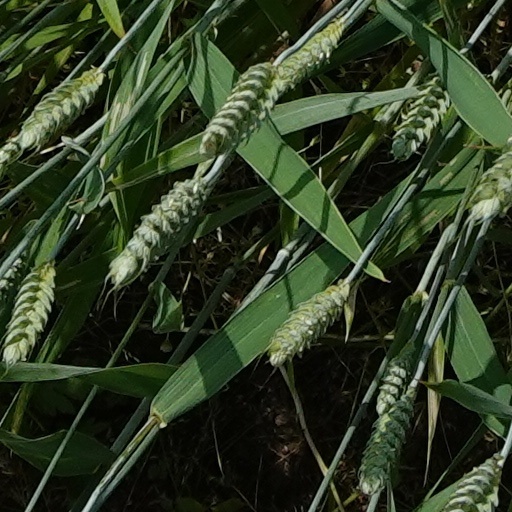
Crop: wheat